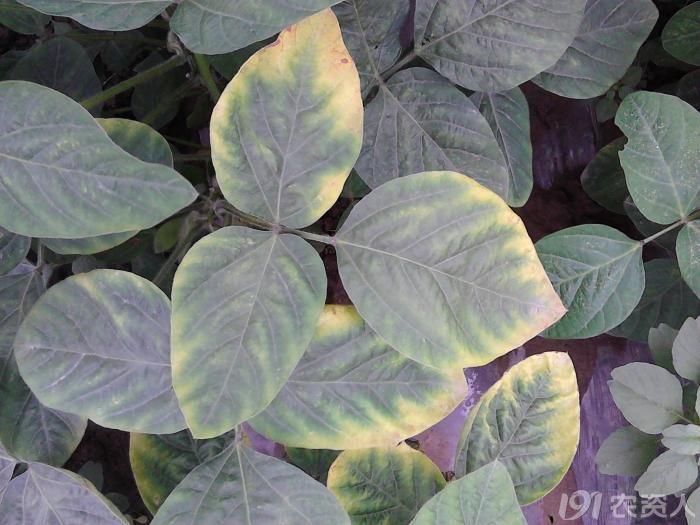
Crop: unknown
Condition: bean